Munich-Feldmoching station

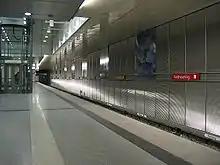
Feldmoching U-Bahn station

The terminus of the U2 line of the Munich U-Bahn is situated in an east-west direction at the station. The station has two tracks on either side of a central platform and an integrated two-track turnback. The station was opened on 26 October 1996. Since late 2009, direct access to both platforms of the S-Bahn station has been possible. Previously, to reach the S-Bahn running towards the city centre, it was necessary to leave the U-Bahn station at its western end and walk a short distance through a shopping area.